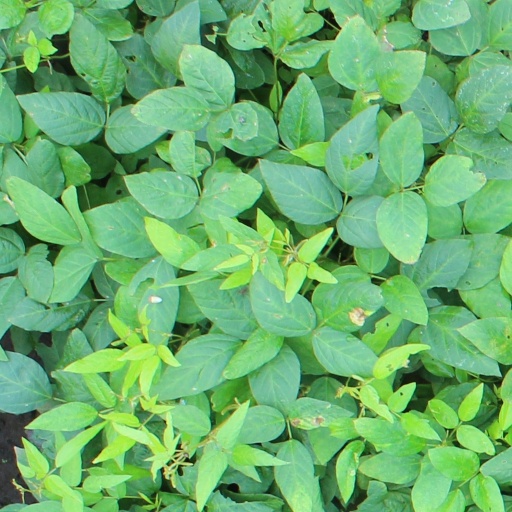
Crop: soybean